Discordianism

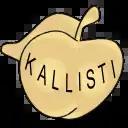
Apple of Discord

The "Original Snub" is the Discordian name for the events leading up to the judgement of Paris, although more focus is put on the actions of Eris. Zeus believes that Eris is a troublemaker, so he does not invite her to Peleus and Thetis's wedding. Having been snubbed, Eris creates a golden apple with the word ('for the prettiest') inscribed in it. This, the Apple of Discord, is a notable symbol in Discordianism and is included in the Sacred Chao. It is traditionally described as being made of gold.